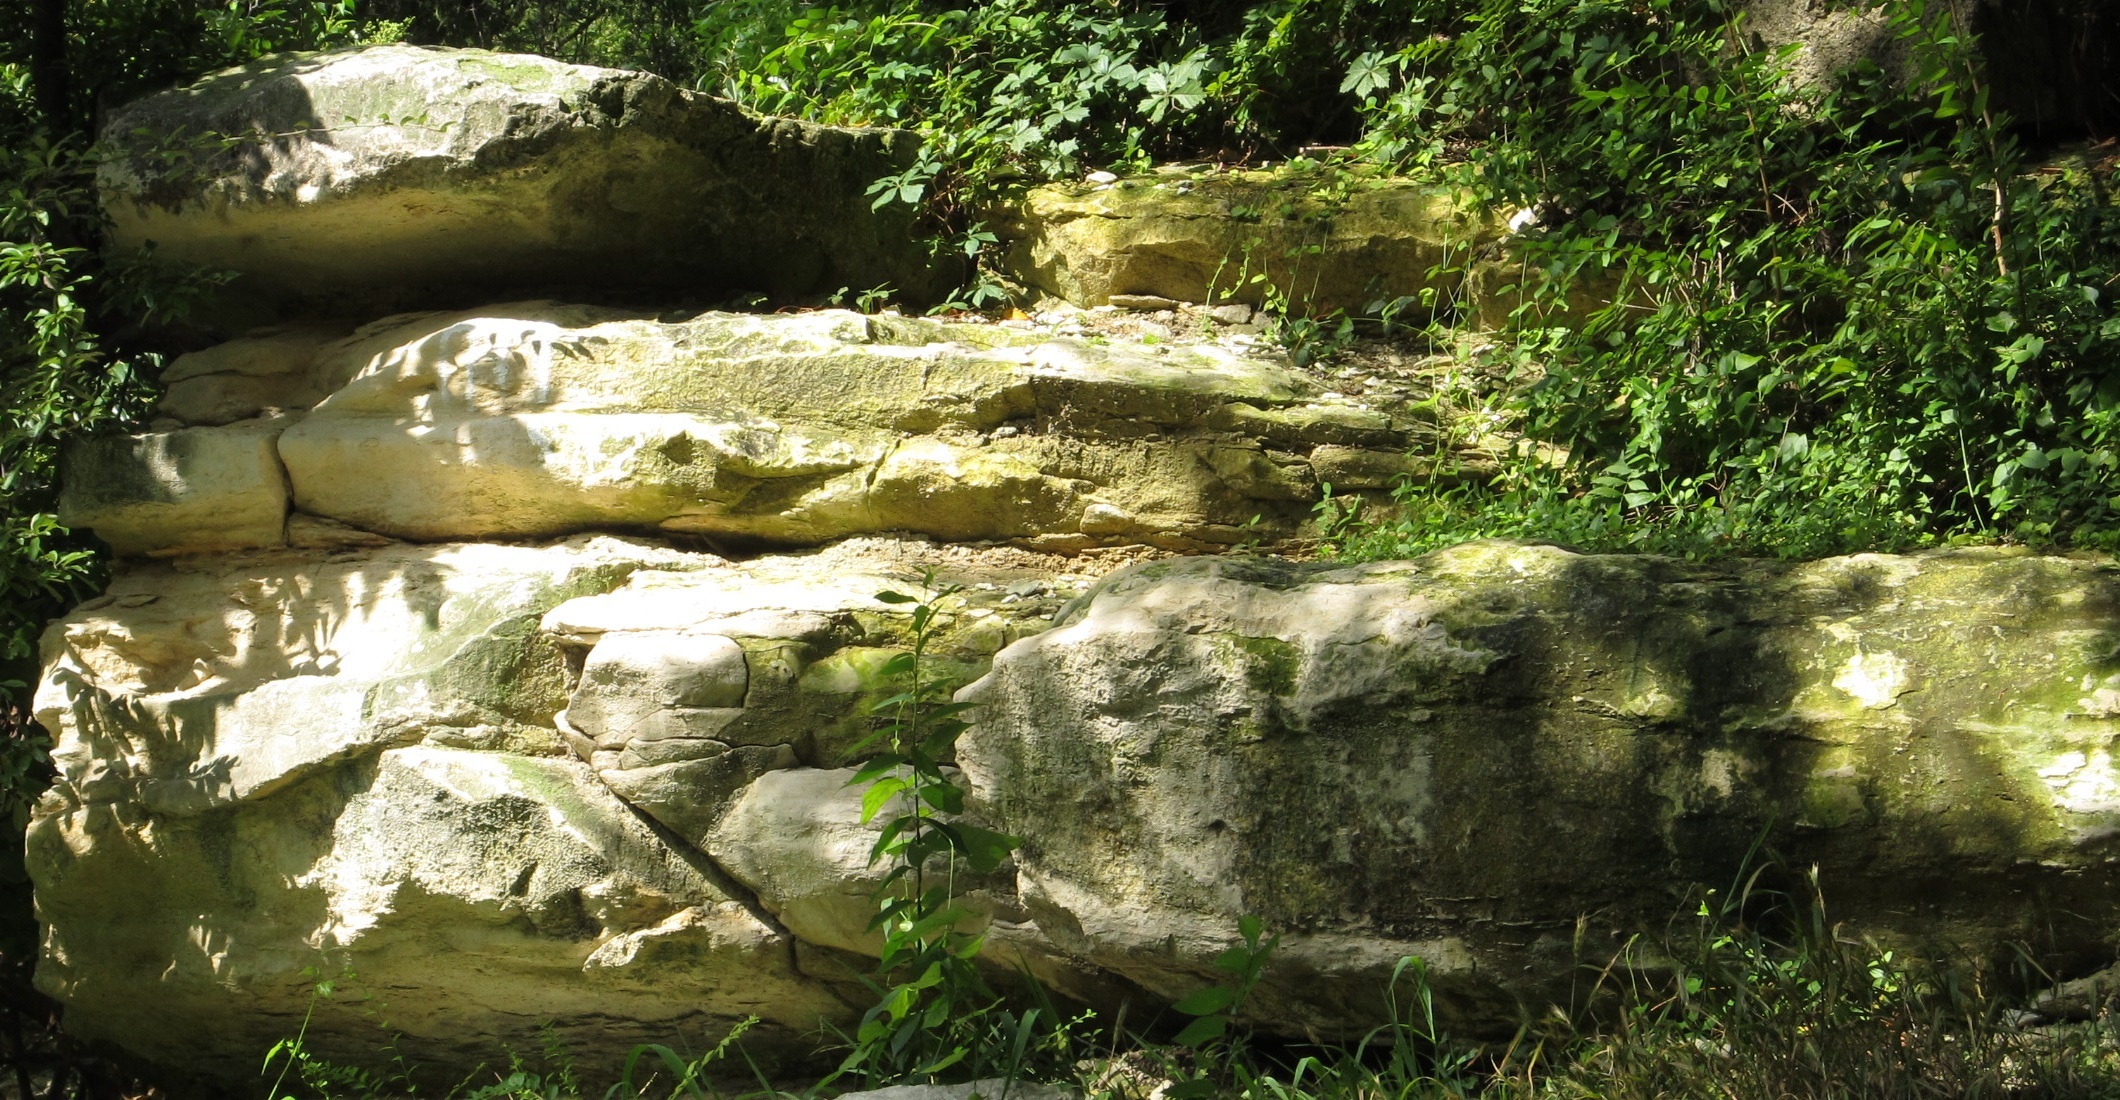
tree, nature, outdoor, rock, waterfall, hill, flower, river, pond, stream, green, jungle, botany, rocky, garden, body of water, rocks, boulder, woodland, water feature, watercourse, rock cliff